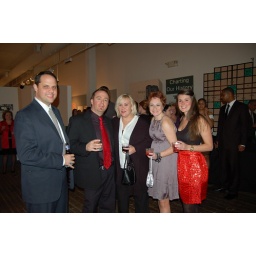
The 2010 office Christmas party in the historic Briggs Buildling, home of the Raleigh City Museum.